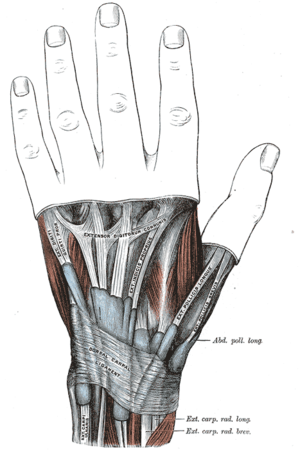
Un rétinaculum est une structure fibreuse destinée à maintenir les tendons contre les structures osseuses.